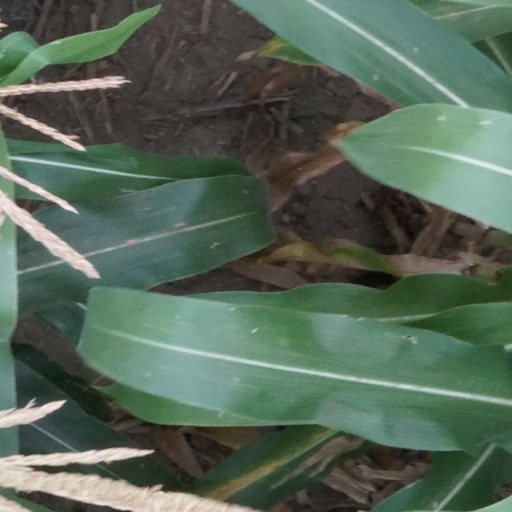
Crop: maize; corn